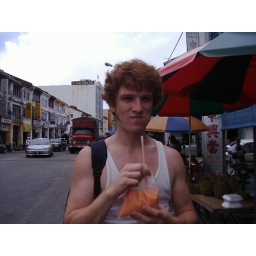
Yum, fruit shake in a bag